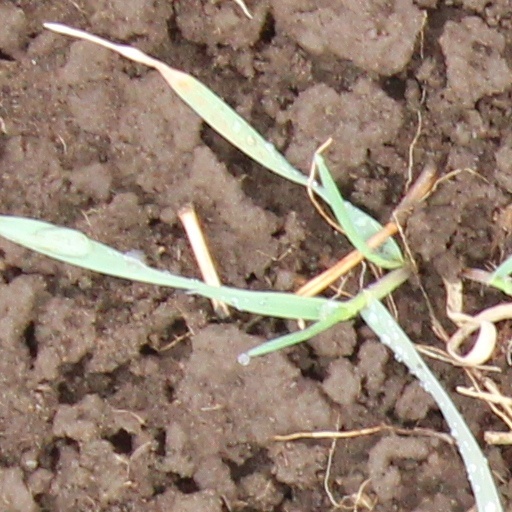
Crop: wheat